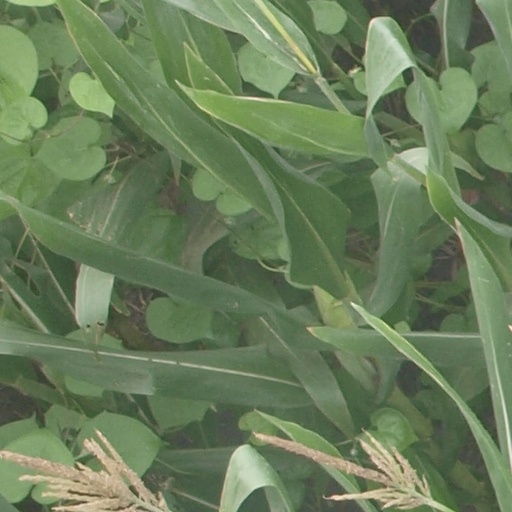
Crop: maize; corn